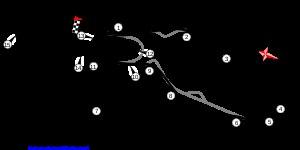
Les 6 Heures de Vallelunga sont une compétition automobile d'endurance organisée en Italie depuis 1973 au nord de Rome sur le circuit de Vallelunga. Depuis 2011, l'épreuve a été renommée les « 6 Heures de Rome ».